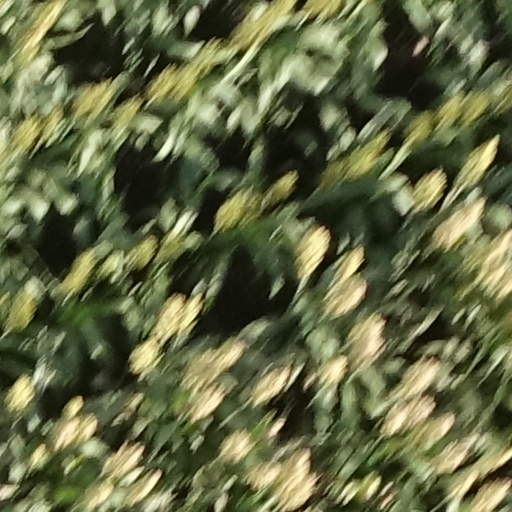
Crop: sorghum